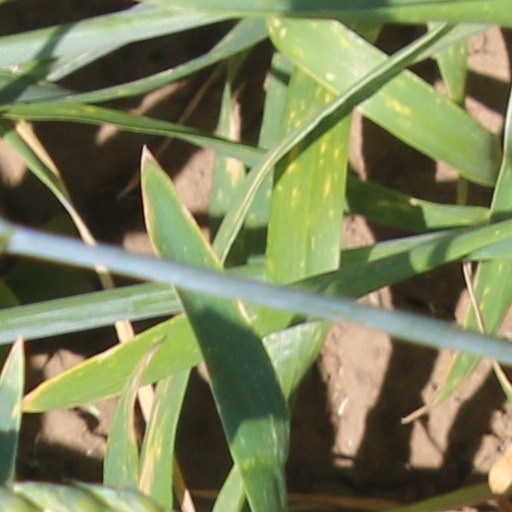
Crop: wheat